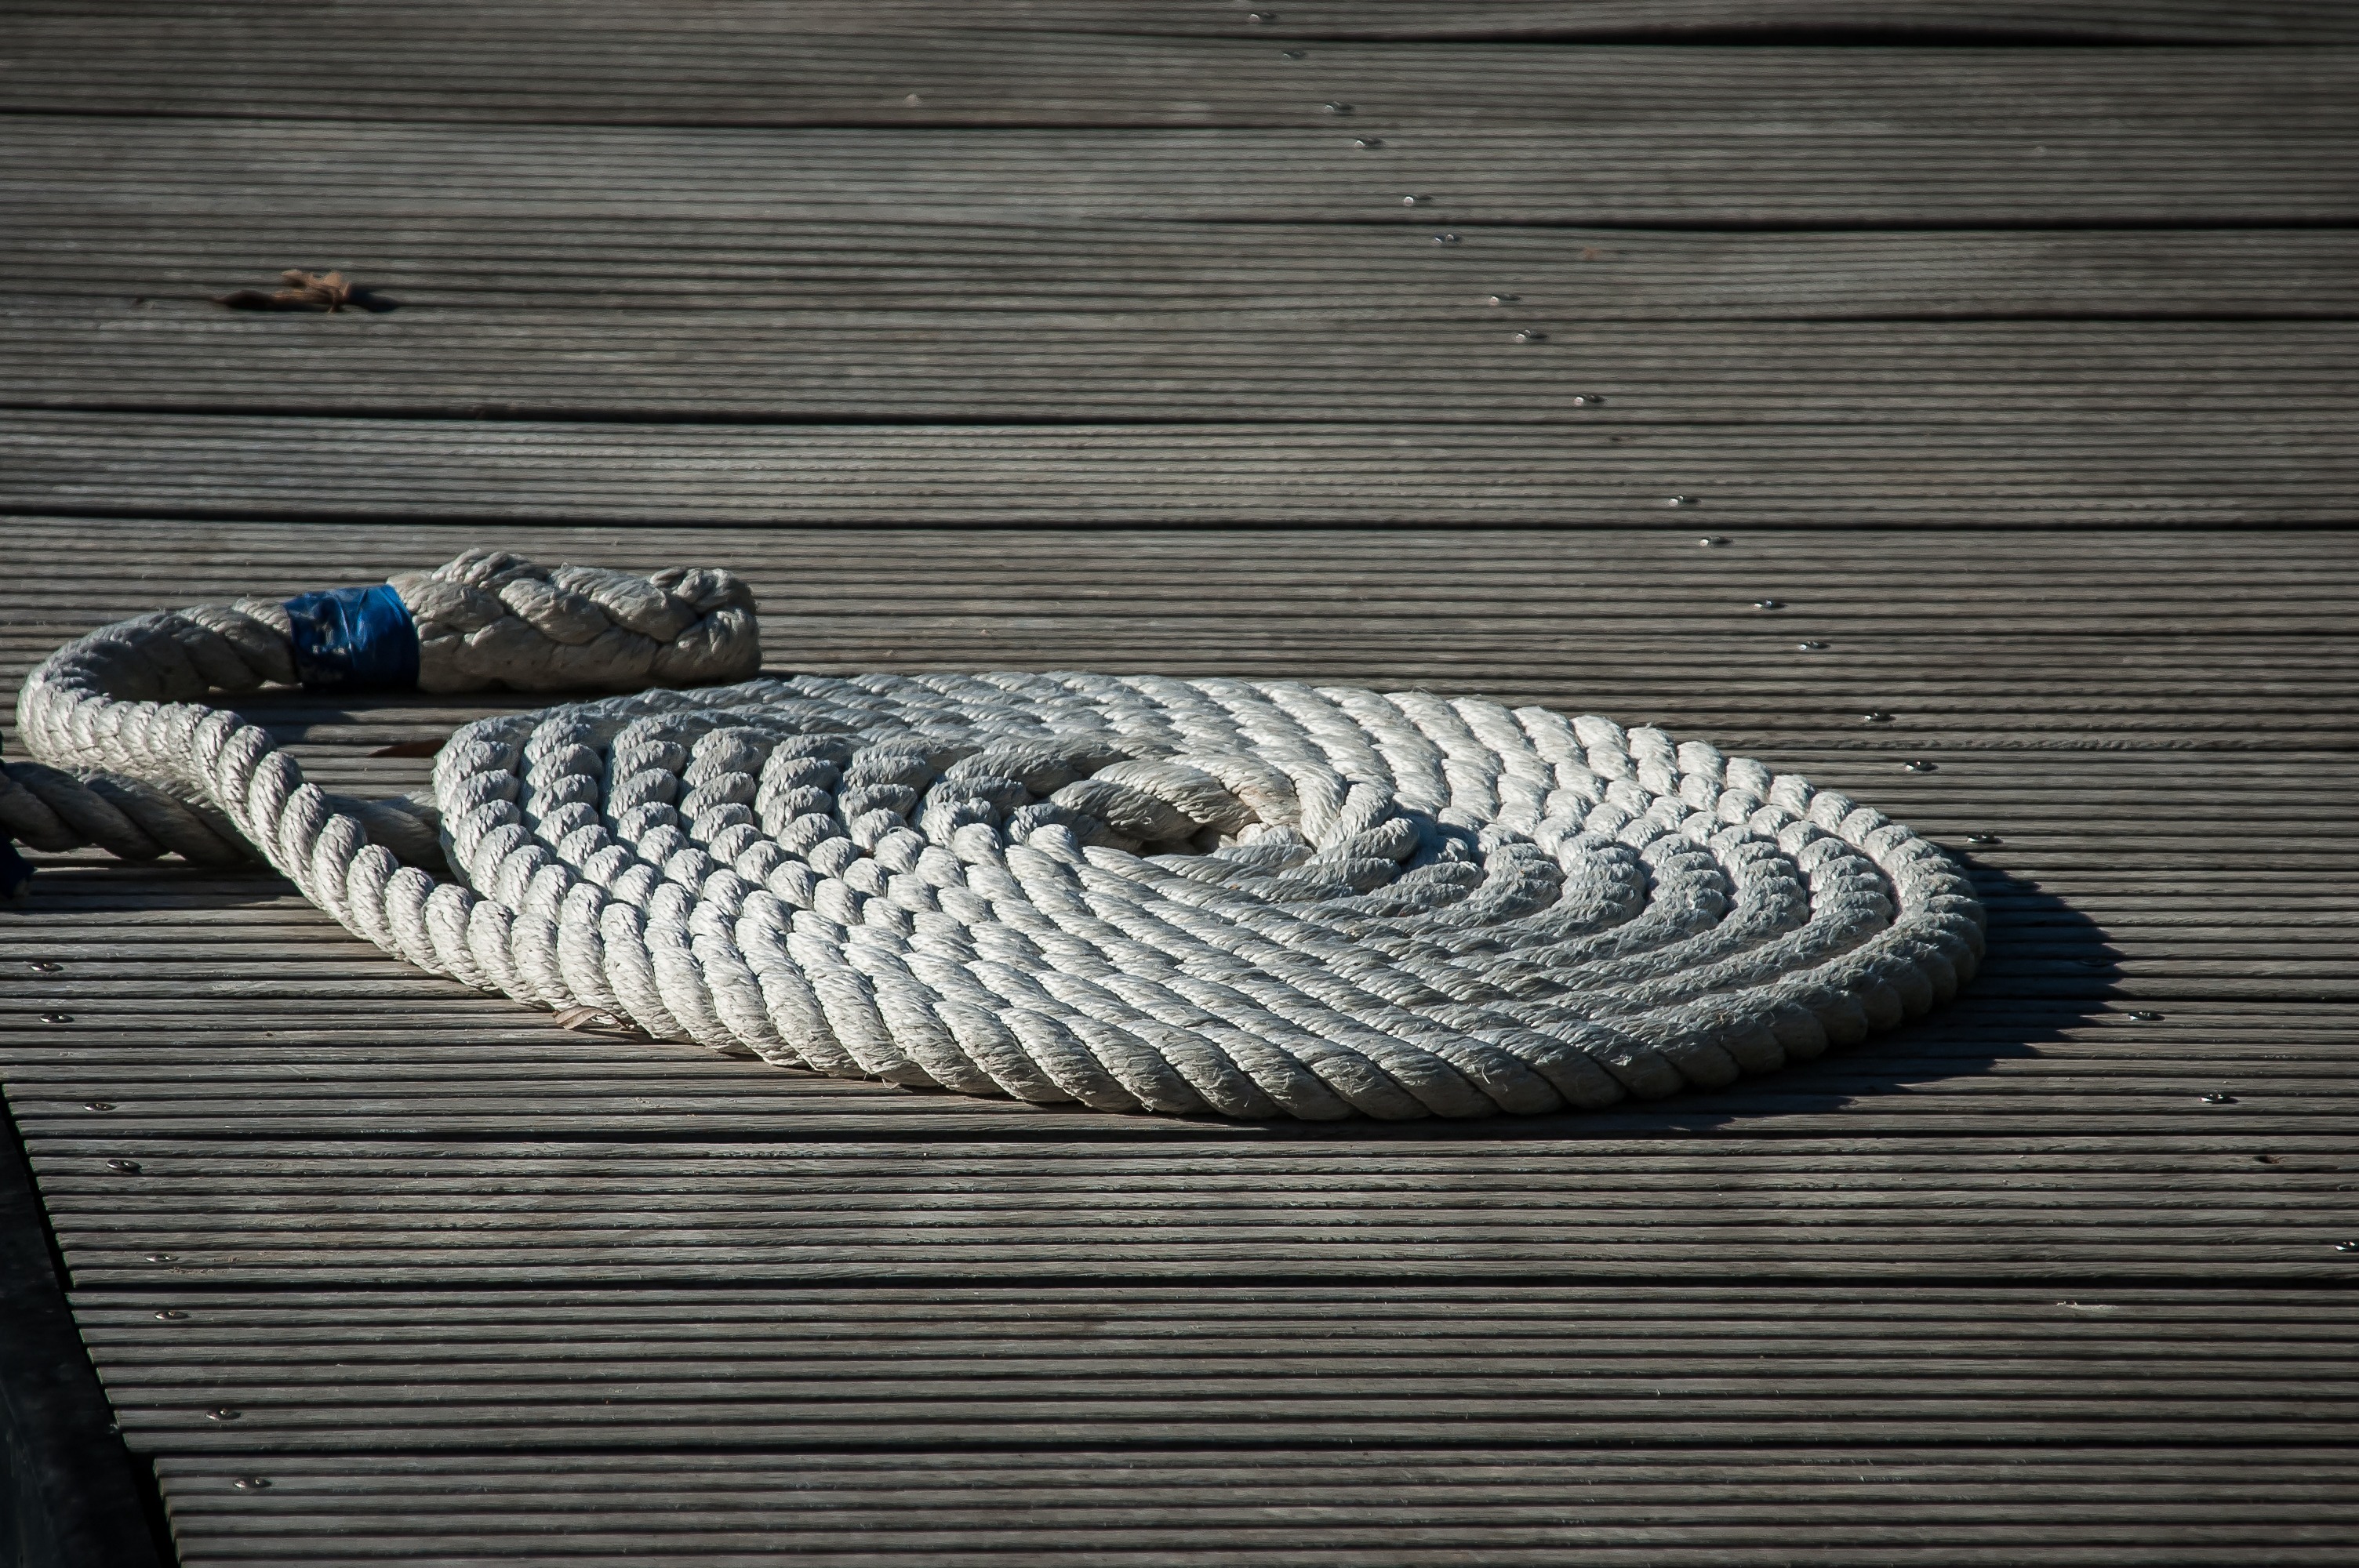
dew, rope, wing, wood, material, strand, carving, woven, cordage, twisted ropes, tross